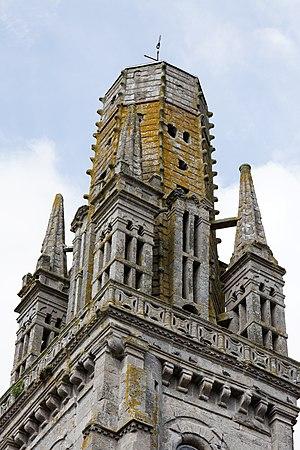
Le clocher tronqué. This building is classé au titre des Monuments Historiques. It is indexed in the Base Mérimée, a database of architectural heritage maintained by the French Ministry of Culture,